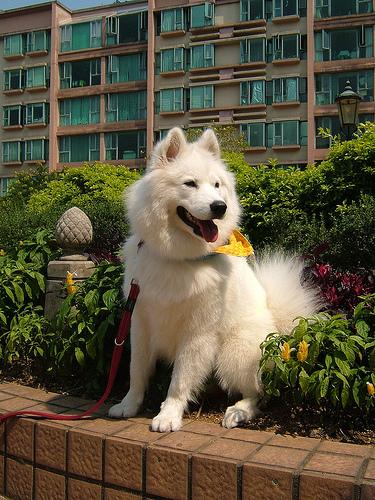
Breed: samoyed